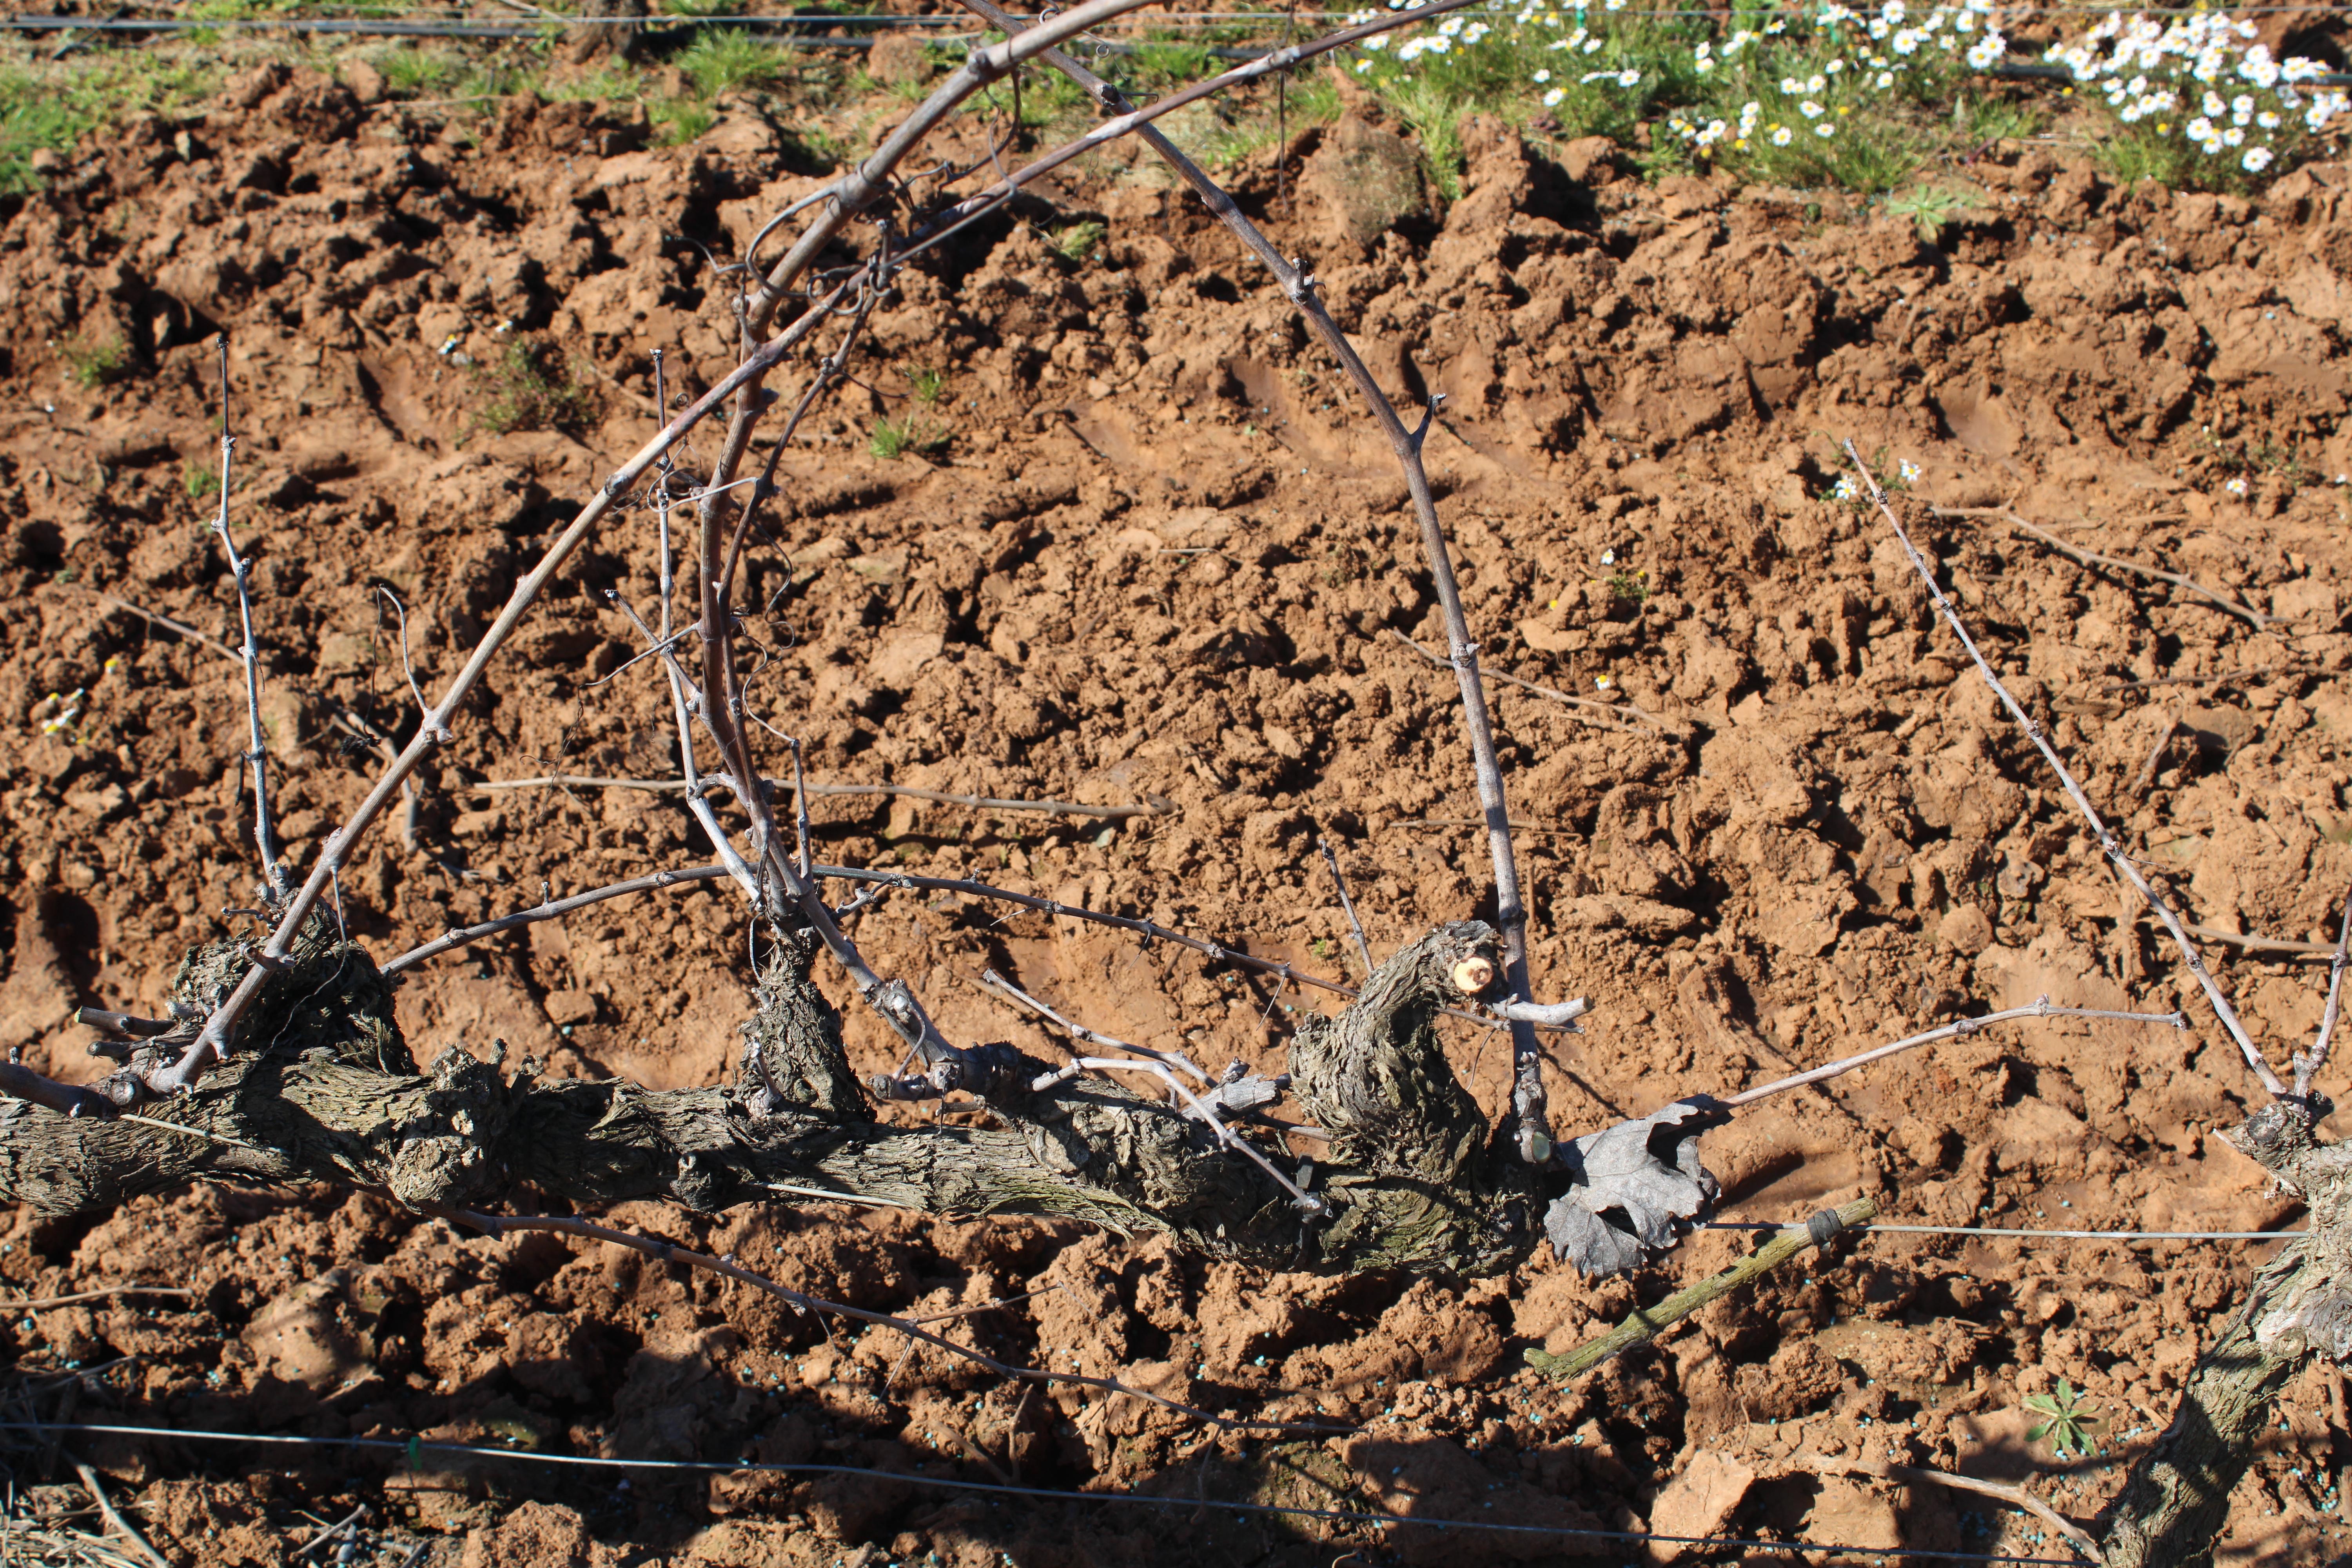
Unpruned shoots: 10
Pruned shoots: 3
Trunks: 3